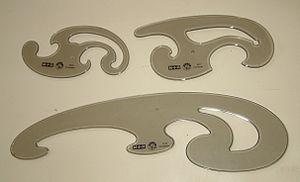
Un pistolet ou perroquet ou trace-courbes est un instrument de dessin présentant une grande variété de courbes, pour le dessin technique ou le patronnage. À l'origine en bois ou en métal, les pistolets sont généralement en matière plastique. Il existe de nombreux modèles différents par la forme et le format.